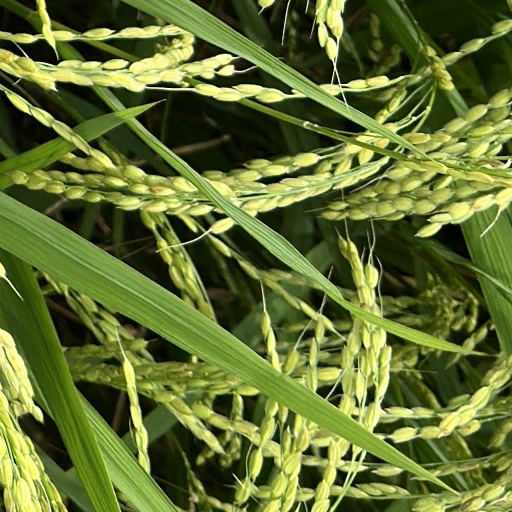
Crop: rice